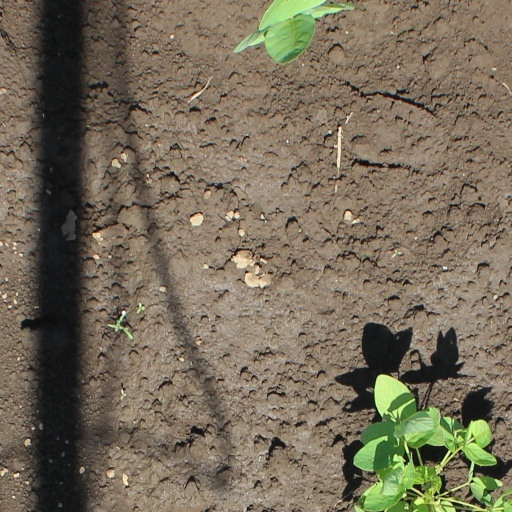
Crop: soybean